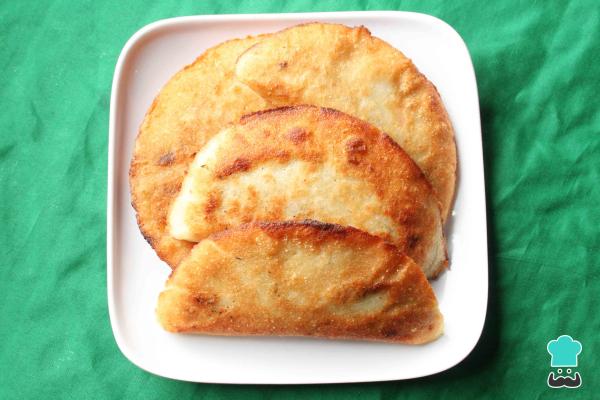
0¡Vamos todos a la mesa¡ Estas magnificas empanadas de cazón venezolanas poseen una textura interna suave, impregnada por el delicioso guiso de cazón margariteño. Mientras su cobertura externa resulta sutilmente crujiente. Además, el gusto de la masa es el típico sabor semi-dulce, característico de la cocina venezolana que a muchos cautiva. Como si fuera poco, el toque del azúcar en la masa, proporciona además ese color doradito tan deseable. ¡Simplemente una delicia!Estas empanadas venezolanas de cazón las puedes acompañar de mojo isleño al estilo venezolano, vinagreta pico de gallo, guasacaca, veganesa de aguacate, mojo verde venezolano, salsa tabasco, o salsa de ají picante entre muchas otras. ¿Te imaginas degustando esta sabrosas empanadas a la orilla de la playa?¿Te animas a sorprender a todos con este clásico de la comida venezolana? Si la respuesta es sí, por favor no te olvides de compartir con nosotros tu experiencia con una foto y tus comentarios.